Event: Nepal Earthquake
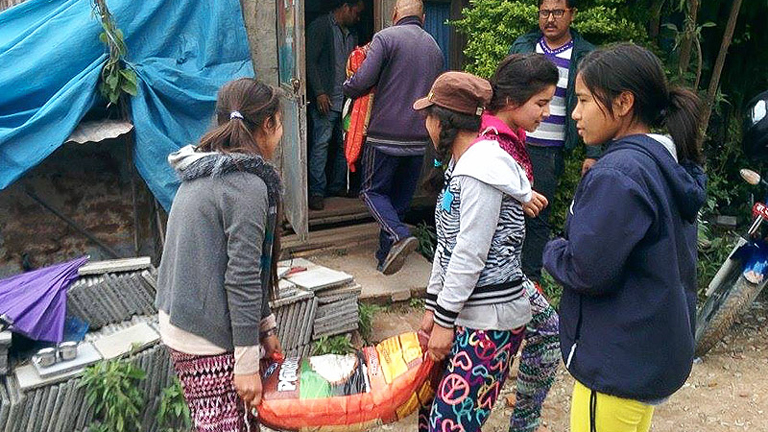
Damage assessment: no_damage